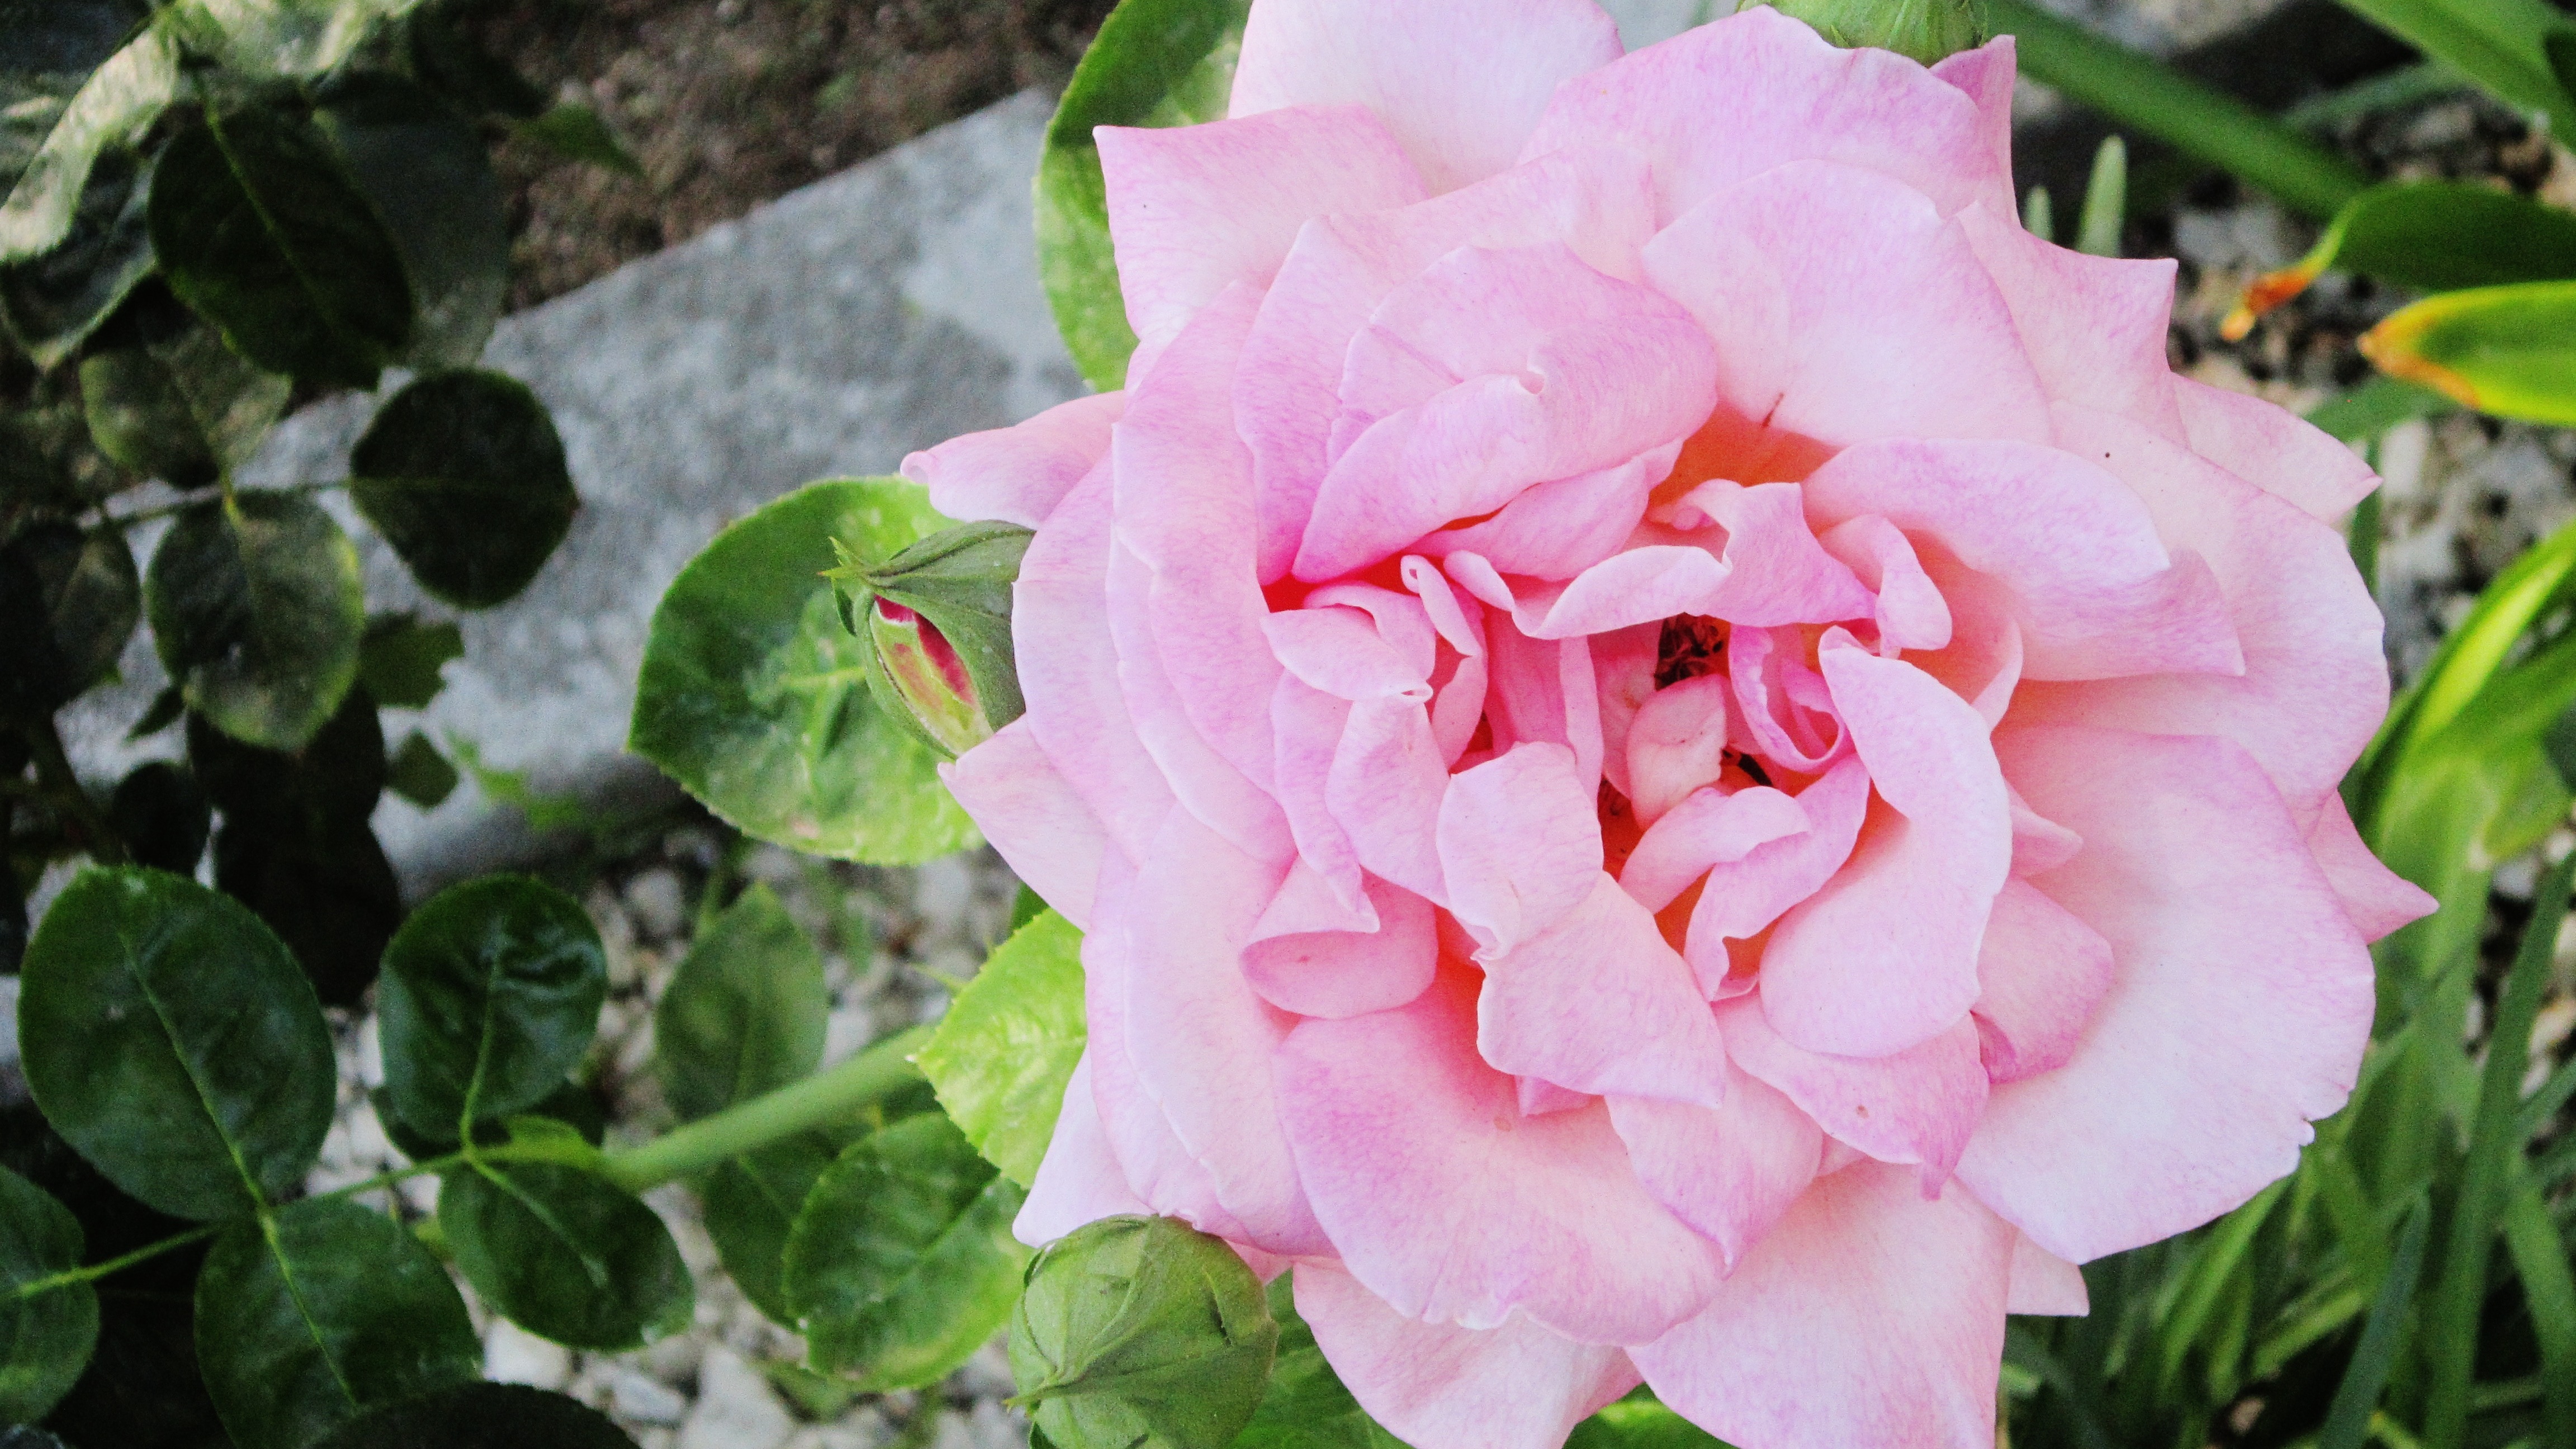
plant, flower, petal, rose, colorful, garden, pink, flora, flowers, flower bed, cheerful, gardening, shrub, beautiful, flower garden, floribunda, flowering plant, garden roses, rose family, land plant, rosa centifolia